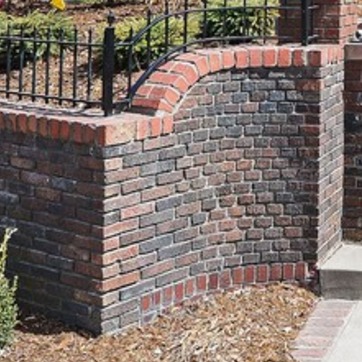
Material: brick